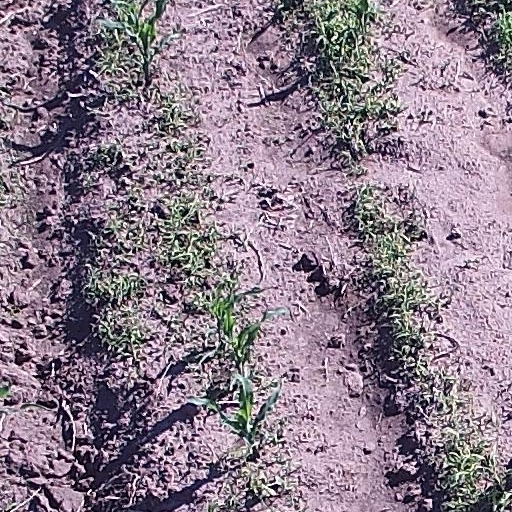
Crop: maize; corn